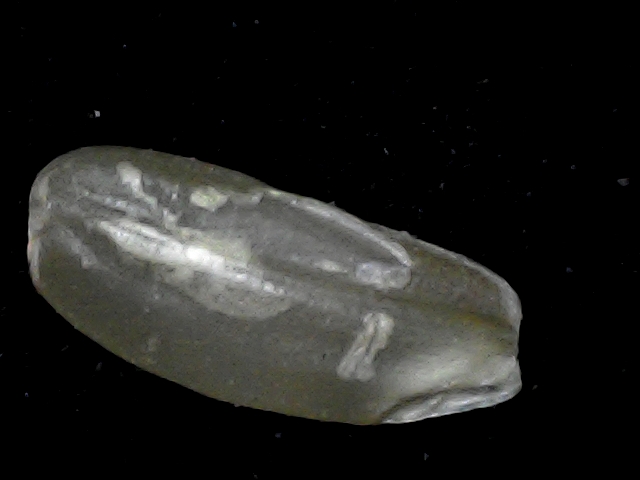
Rice variety: BD76